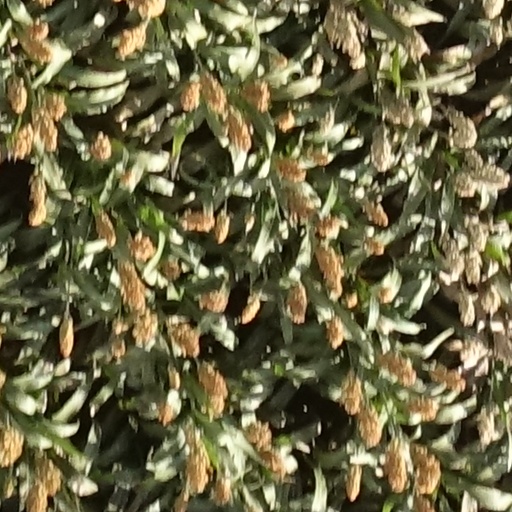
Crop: sorghum